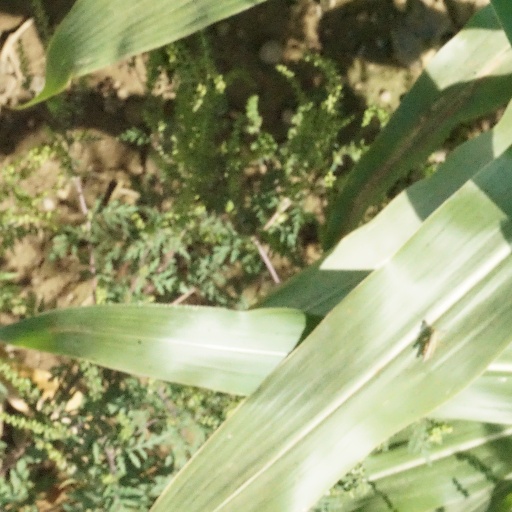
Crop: maize; corn